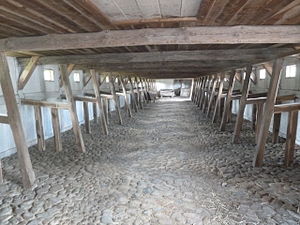
Fjellerup Østergård
Stalden.
Hovedgård fra Fjellerup, Djursland, nu på Frilandsmuseet nord for København
Fjellerup Østergaard eller blot Østergaard ved landsbyen Fjellerup, Fjellerup Sogn, Djurs Nørre Herred, Norddjurs Kommune på Norddjursland er en avlsgård under Meilgaard, men var tidligere en selvstændig herregård. I de ældste tider gik gården i arv, men navnlig i 1700-tallet solgtes den mange gange. Blandt de mere prominente ejere var greverne Scheel på Gammel Estrup. I 1889 blev Østergaard erhvervet som enkesæde til nabogodset Meilgaard. Senere blev det forpagtergård under dette gods.